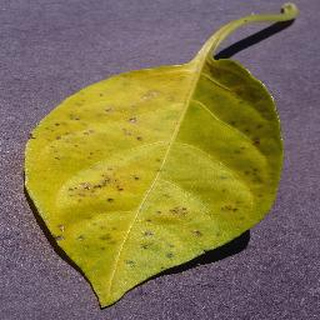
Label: bell_pepper_bacterial_spot